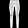
Label: Trouser